Induced demand

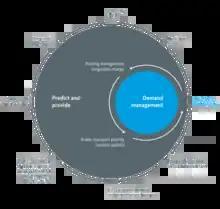
The vicious cycle of predict and provide

A 1998 meta-analysis by the Surface Transportation Policy Project, which used data from the institute, stated that "Metro areas which invested heavily in road capacity expansion fared no better in easing congestion than metro areas that did not."